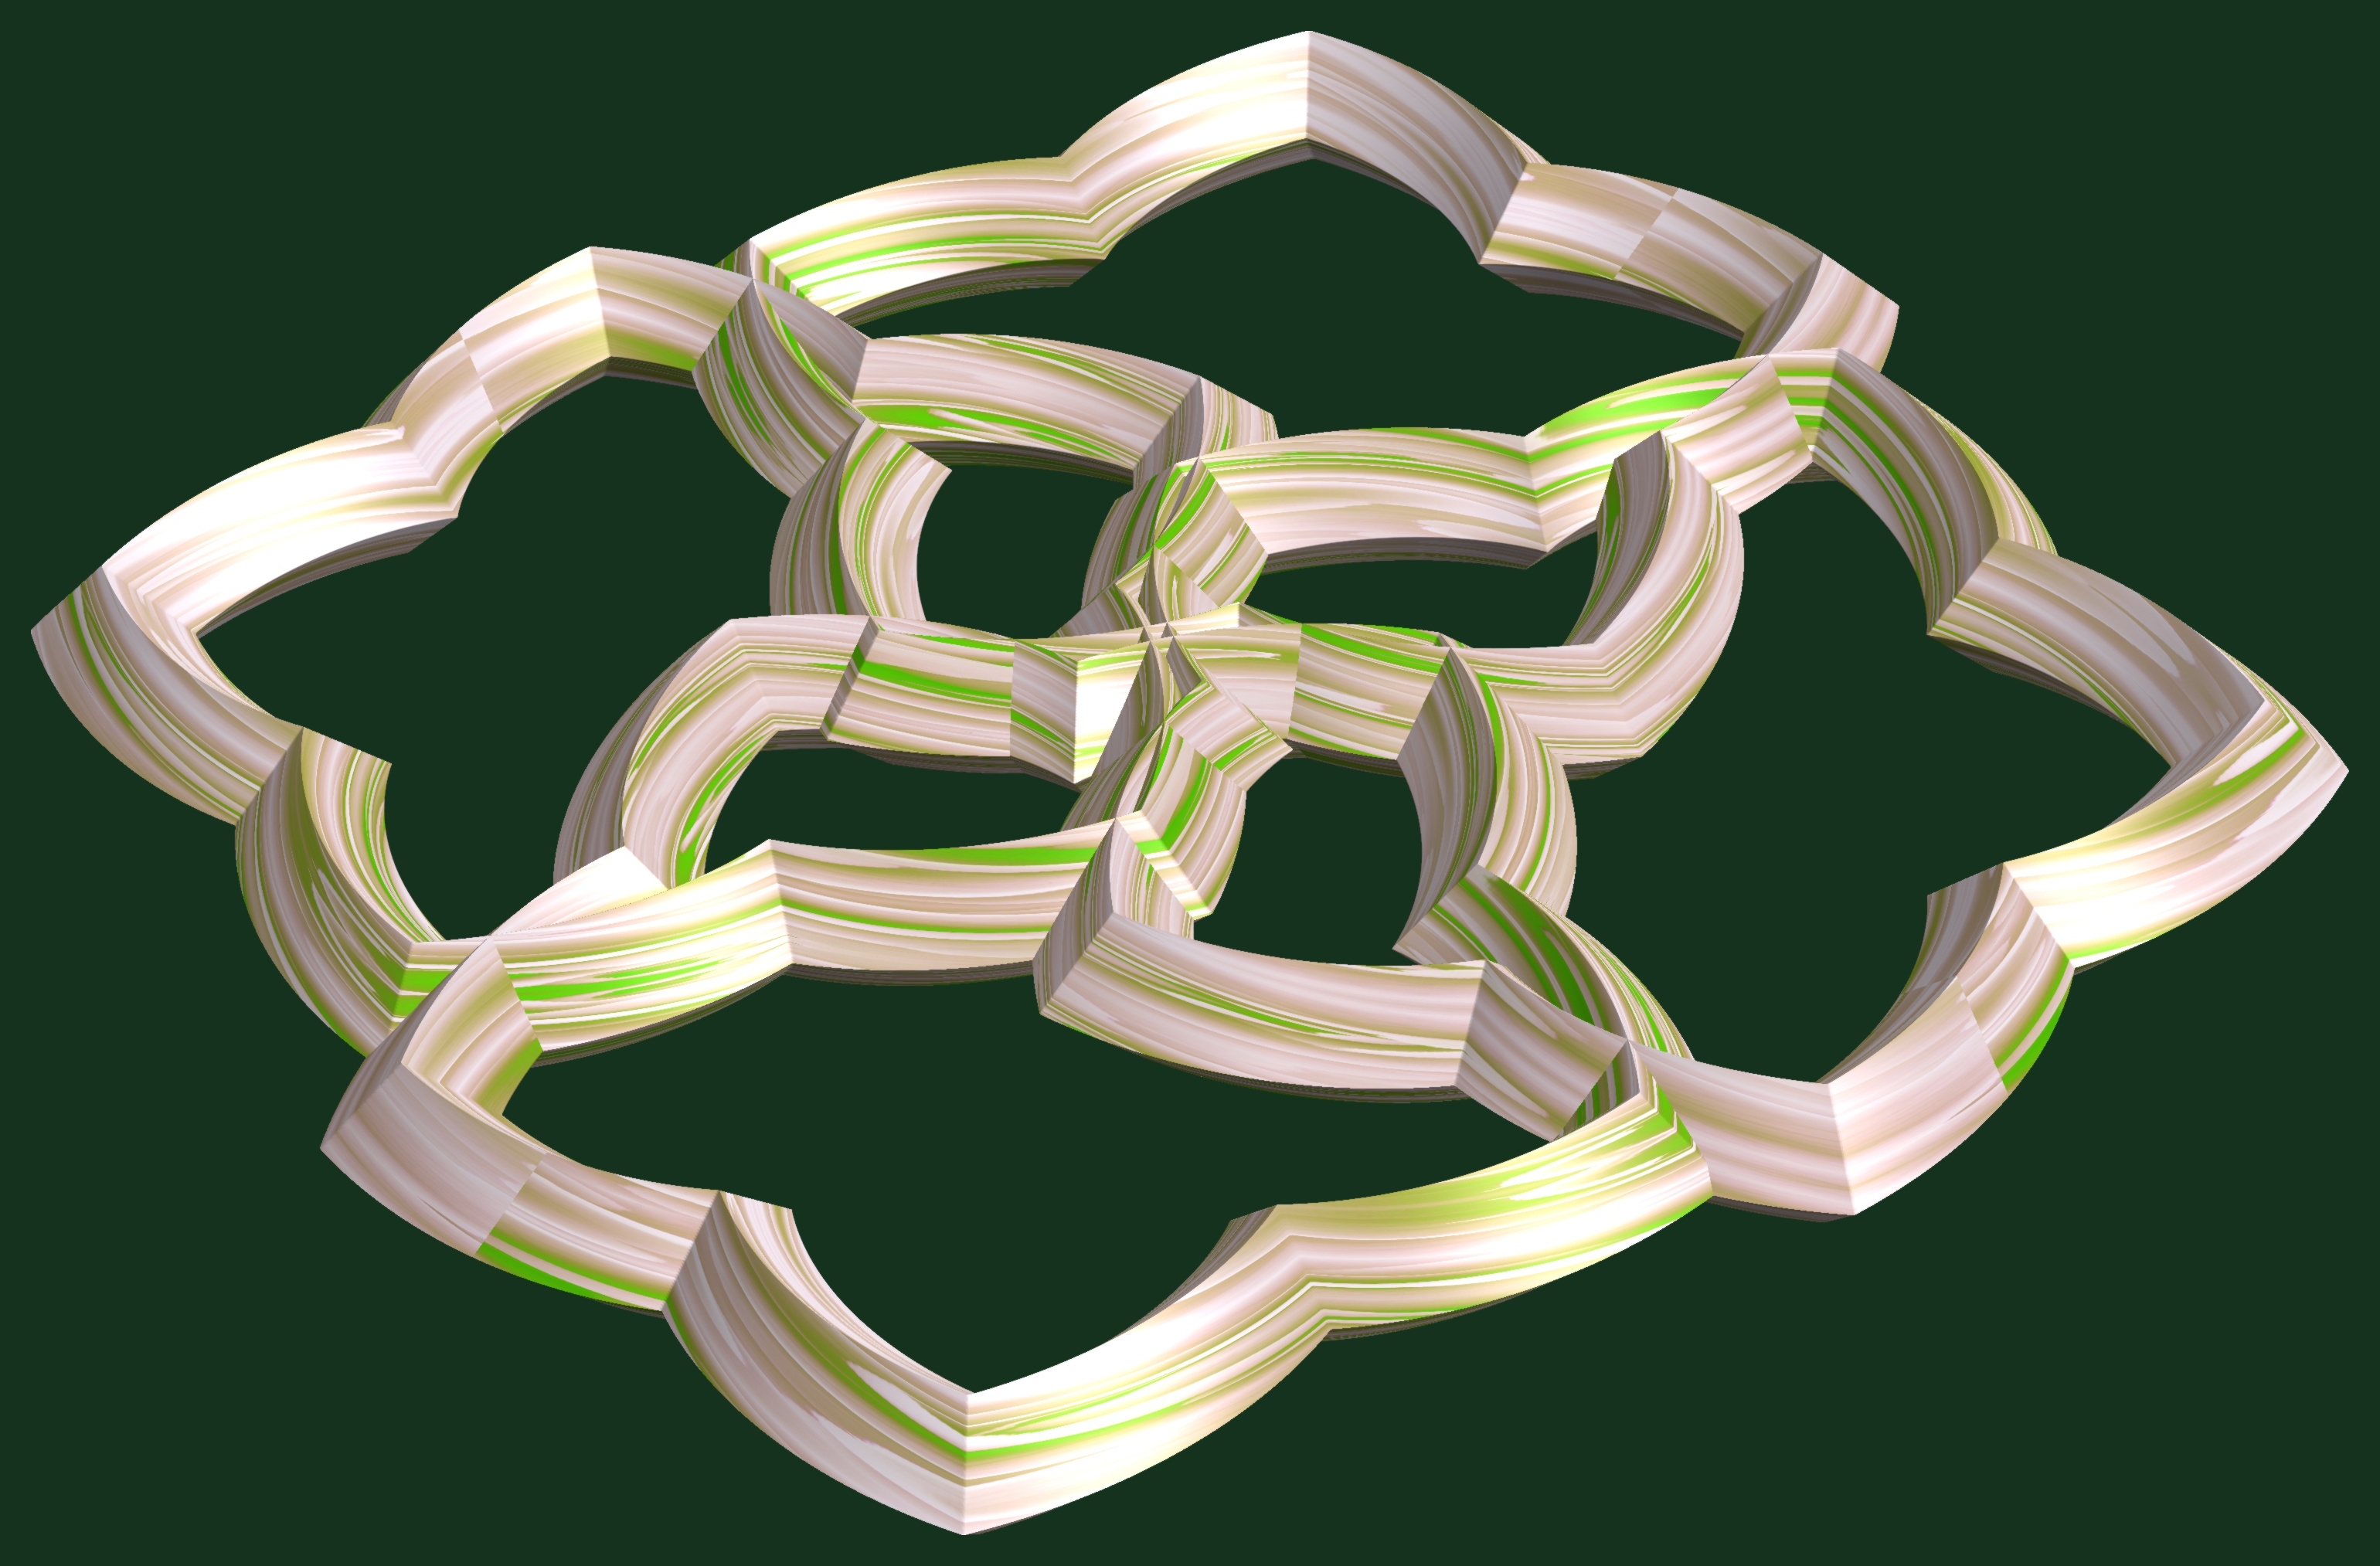
hand, abstract, structure, texture, chain, pattern, geometry, bangle, bracelet, jewellery, sculpture, design, symmetry, 3d, graphic, shape, torus, mathematica, cg, parametricplot3d, code, program, algorithm, mapping, geometricsculpture, fashion accessory